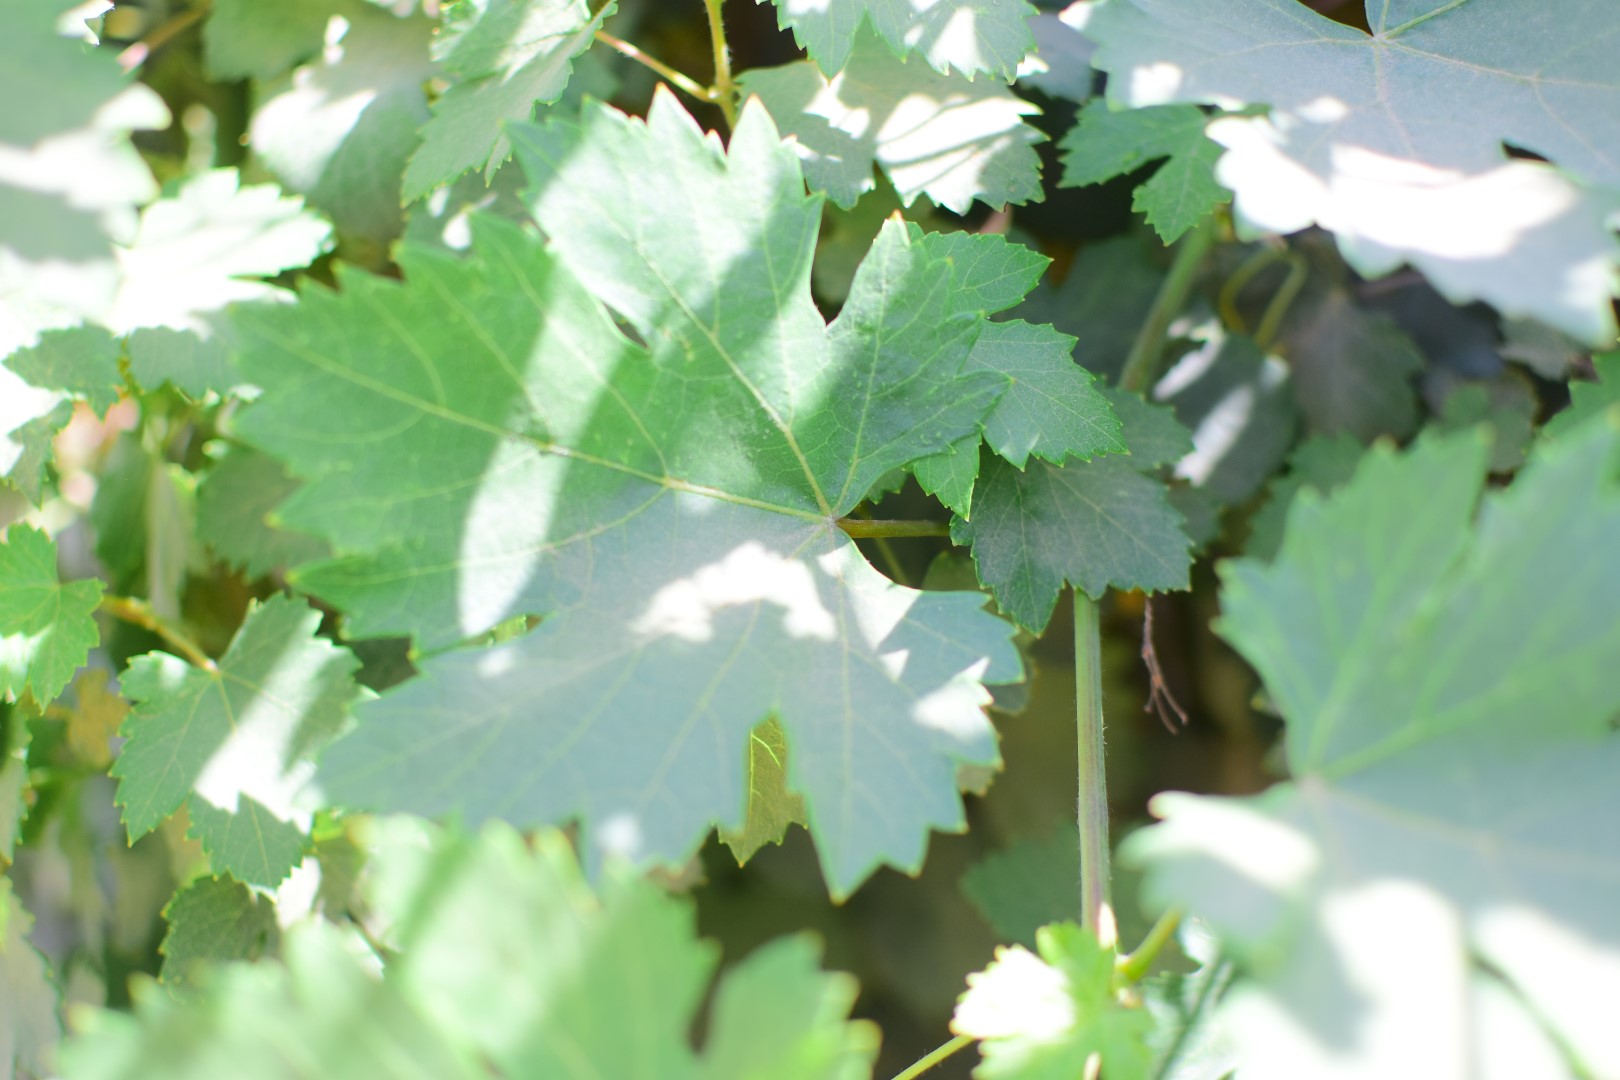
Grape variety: Halawani